Pennington County Courthouse

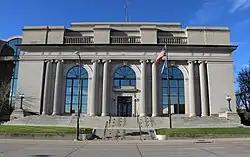
The courthouse in 2017

The Pennington County Courthouse, located at 315 St. Joseph Street in Rapid City, is the county courthouse serving Pennington County, South Dakota. The courthouse has functioned as the seat of Pennington County government since it was built in 1922. Architecture firm W. E. Hulse & Company of Hutchinson, Kansas designed the building in the Beaux-Arts style. The three-story building is built from Indiana limestone and has terra cotta trim. The two-story front entrance is divided into sections by four pairs of Ionic columns; three large arched windows decorated with muntin and topped by keystones decorate the three main sections. The entrance, located at what would be the bottom of the middle window, features iron grilles on its windows and transom and is topped by a cartouche. A frieze with ornamental medallions and a dentillated cornice surround the building above its second story.